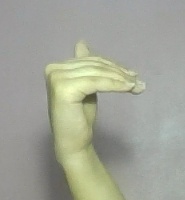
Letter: khaa